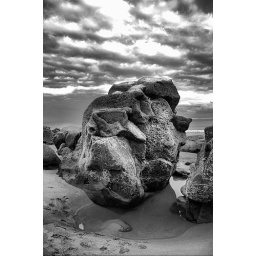
Large beach rock at Freshwater East beach in South Wales.